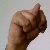
The image shows a hand gesture representing the letter 'N' in Indian Sign Language.